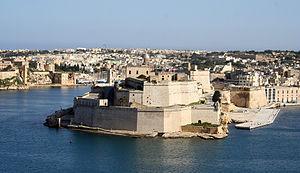
L'histoire de Malte, de l'archipel maltais pour être plus précis, est très riche, en lien avec sa position stratégique en mer Méditerranée. Ces îles connaîtront l'occupation de toutes les puissances qui se succéderont pour le contrôle de la Méditerranée : les Phéniciens, les Grecs, les Romains, les Barbares, les Byzantins, les Arabes Aghlabides d'Ifriqiya, les Normands, les Hohenstaufen, les Angevins, les Aragonais avant d'être marquées en particulier par l'influence de l'ordre de Saint-Jean de Jérusalem et les Britanniques avec les Français dans l'entre-deux-guerre.
Le Fort Saint-Ange est un fort militaire, édifié dans la commune de Il-Birgu au sud du Grand Harbour sur l'île de Malte. Son emplacement permet de surveiller l'entrée du Grand Harbour et de contrôler l'accès aux rades voisines.